Marutha Nattu Veeran

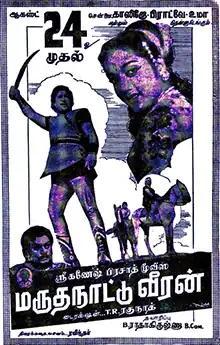
Theatrical release poster

Marutha Nattu Veeran is a 1961 Indian Tamil-language swashbuckler film, directed by T. R. Raghunath and produced by B. Radhakrishna. The film stars Sivaji Ganesan, Jamuna, P. S. Veerappa and P. Kannamba. It was released on 24 August 1961.